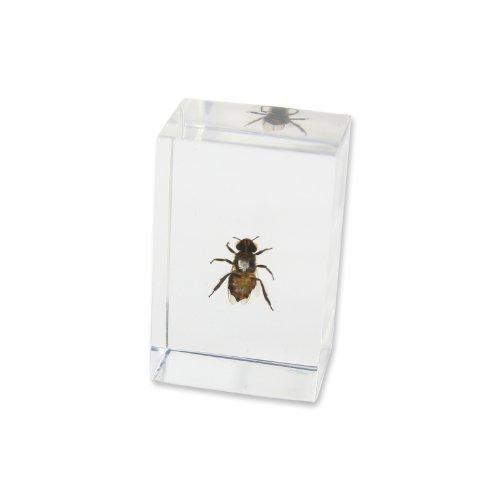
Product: REALBUG Honey Bee Paperweight (1.8x1.1x0.8)
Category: Toys & Games | Novelty & Gag Toys
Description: Real Honey Bee.
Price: $12.94
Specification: ProductDimensions:1.8x1.1x0.8inches|ItemWeight:10pounds|ShippingWeight:1.6ounces(Viewshippingratesandpolicies)|ASIN:B0072B5J06|Itemmodelnumber:PW103|Manufacturerrecommendedage:5-15years